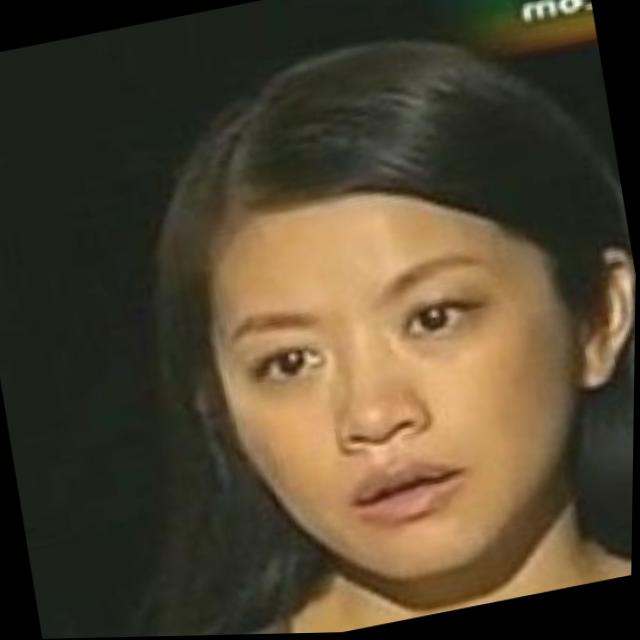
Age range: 13-20